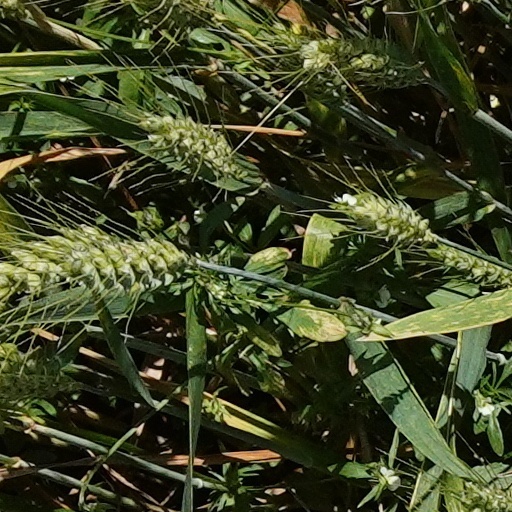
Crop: wheat